Spencer Williams Jr.

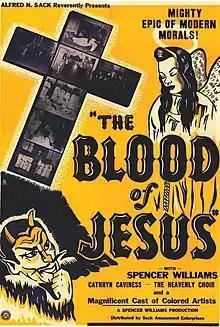
Theatrical release poster for "The Blood of Jesus" (1941), Williams's directorial debut.

Williams's resulting film, "The Blood of Jesus" (1941), was produced by his own company, Amegro, on a $5,000 budget using non-professional actors for his cast. It was the first film he directed and Williams also wrote the screenplay. A religious fantasy about the struggle for a dying’ Christian woman’s soul, the film was a major commercial success. Sack declared "The Blood of Jesus" was "possibly the most successful" race film ever made, and Williams was invited to direct additional films for Sack Amusement Enterprises.